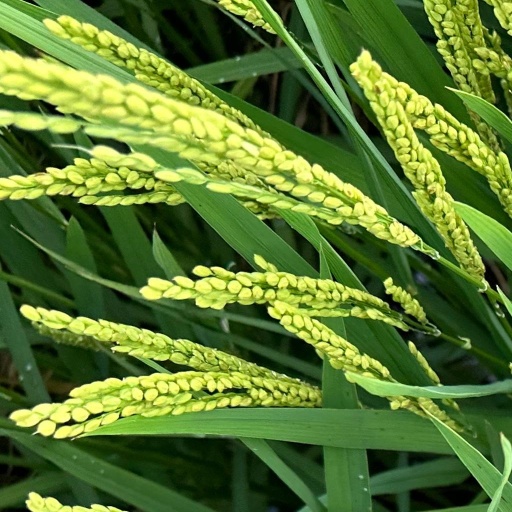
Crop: rice